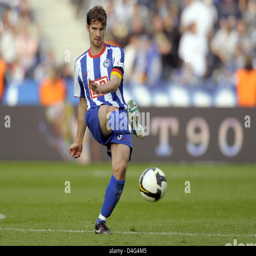
captain passes the ball during the match vs industry